Rita Macedo

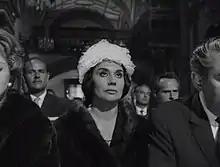
Macedo in "El ángel exterminador" (1962)

Increasingly she performed more on stage and in television. She brought "Las Criadas" a play by Jean Genet to Mexican audiences, as well as "La mala semilla" (The Bad Seed), which was later successfully acted in by Angélica María and María Rojo. She also premiered in the play "El tuerto es rey" by her husband, Carlos Fuentes, in Barcelona, under the direction of Ricard Salvat. Her performance in Terence Rattigan's "Mesas separadas" (Separate Tables) with Salvador Novo was noted.